Ineko Arima

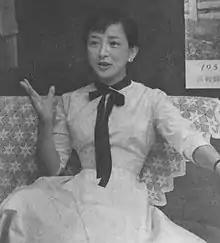
Ineko Arima in 1955

is a Japanese stage and film actress. She has appeared in films of directors such as Yasujirō Ozu, Mikio Naruse and Kon Ichikawa.